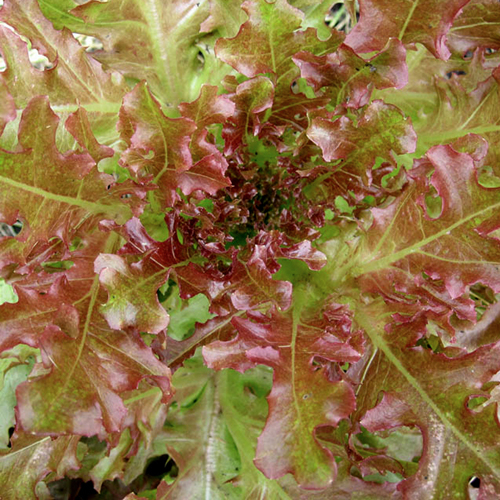
Texture: frilly